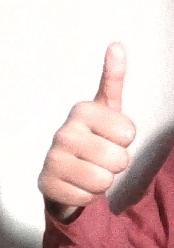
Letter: aleff